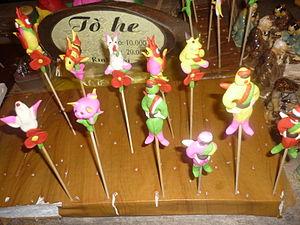
La cuisine de Taïwan reflète l'histoire de l’île. En plus de plats représentatifs de l'ethnie hoklo, on trouve des plats aborigènes, hakka et des dérivés locaux de la cuisine traditionnelle chinoise tels que la soupe de nouilles au bœuf.